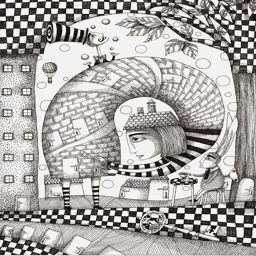
there will be art print